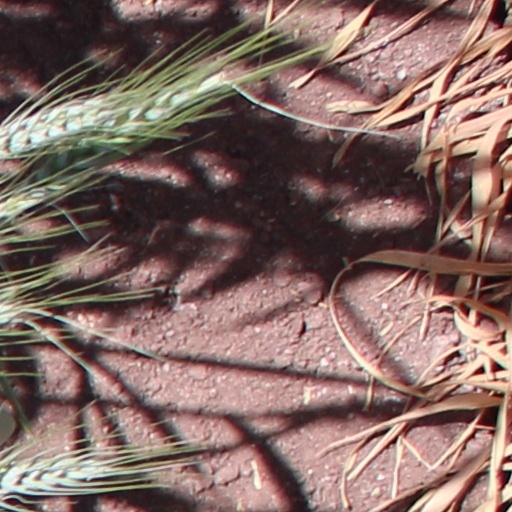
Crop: wheat